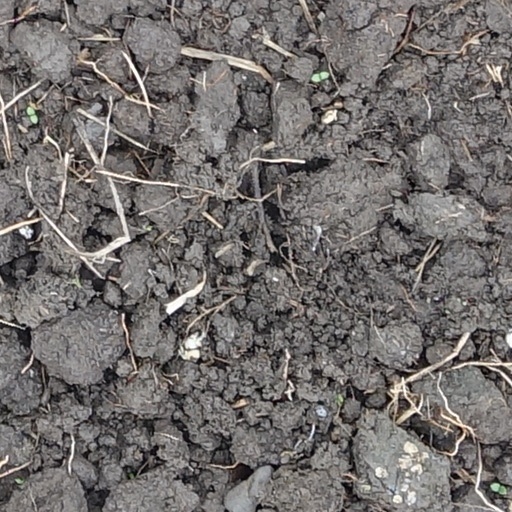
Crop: wheat